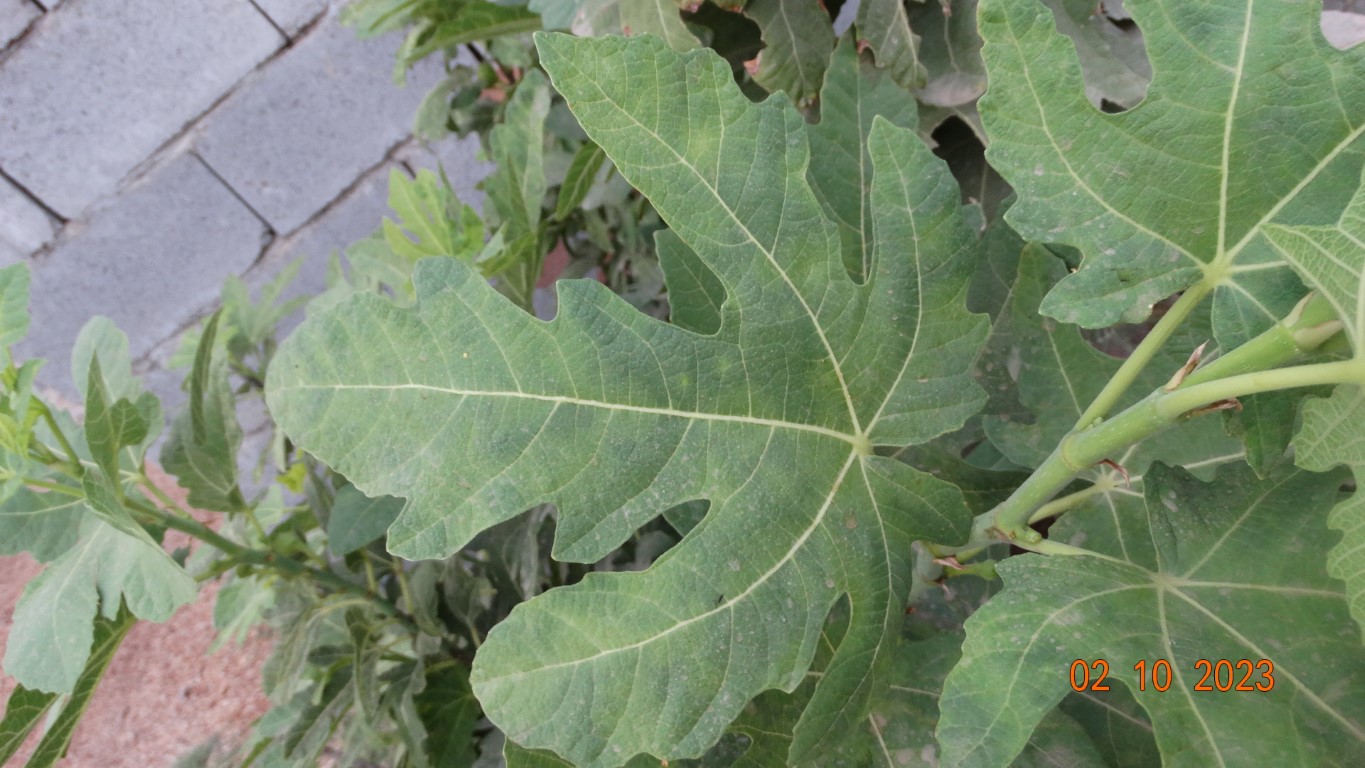
Label: healthy